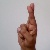
The image shows a hand gesture representing the letter 'R' in Indian Sign Language.